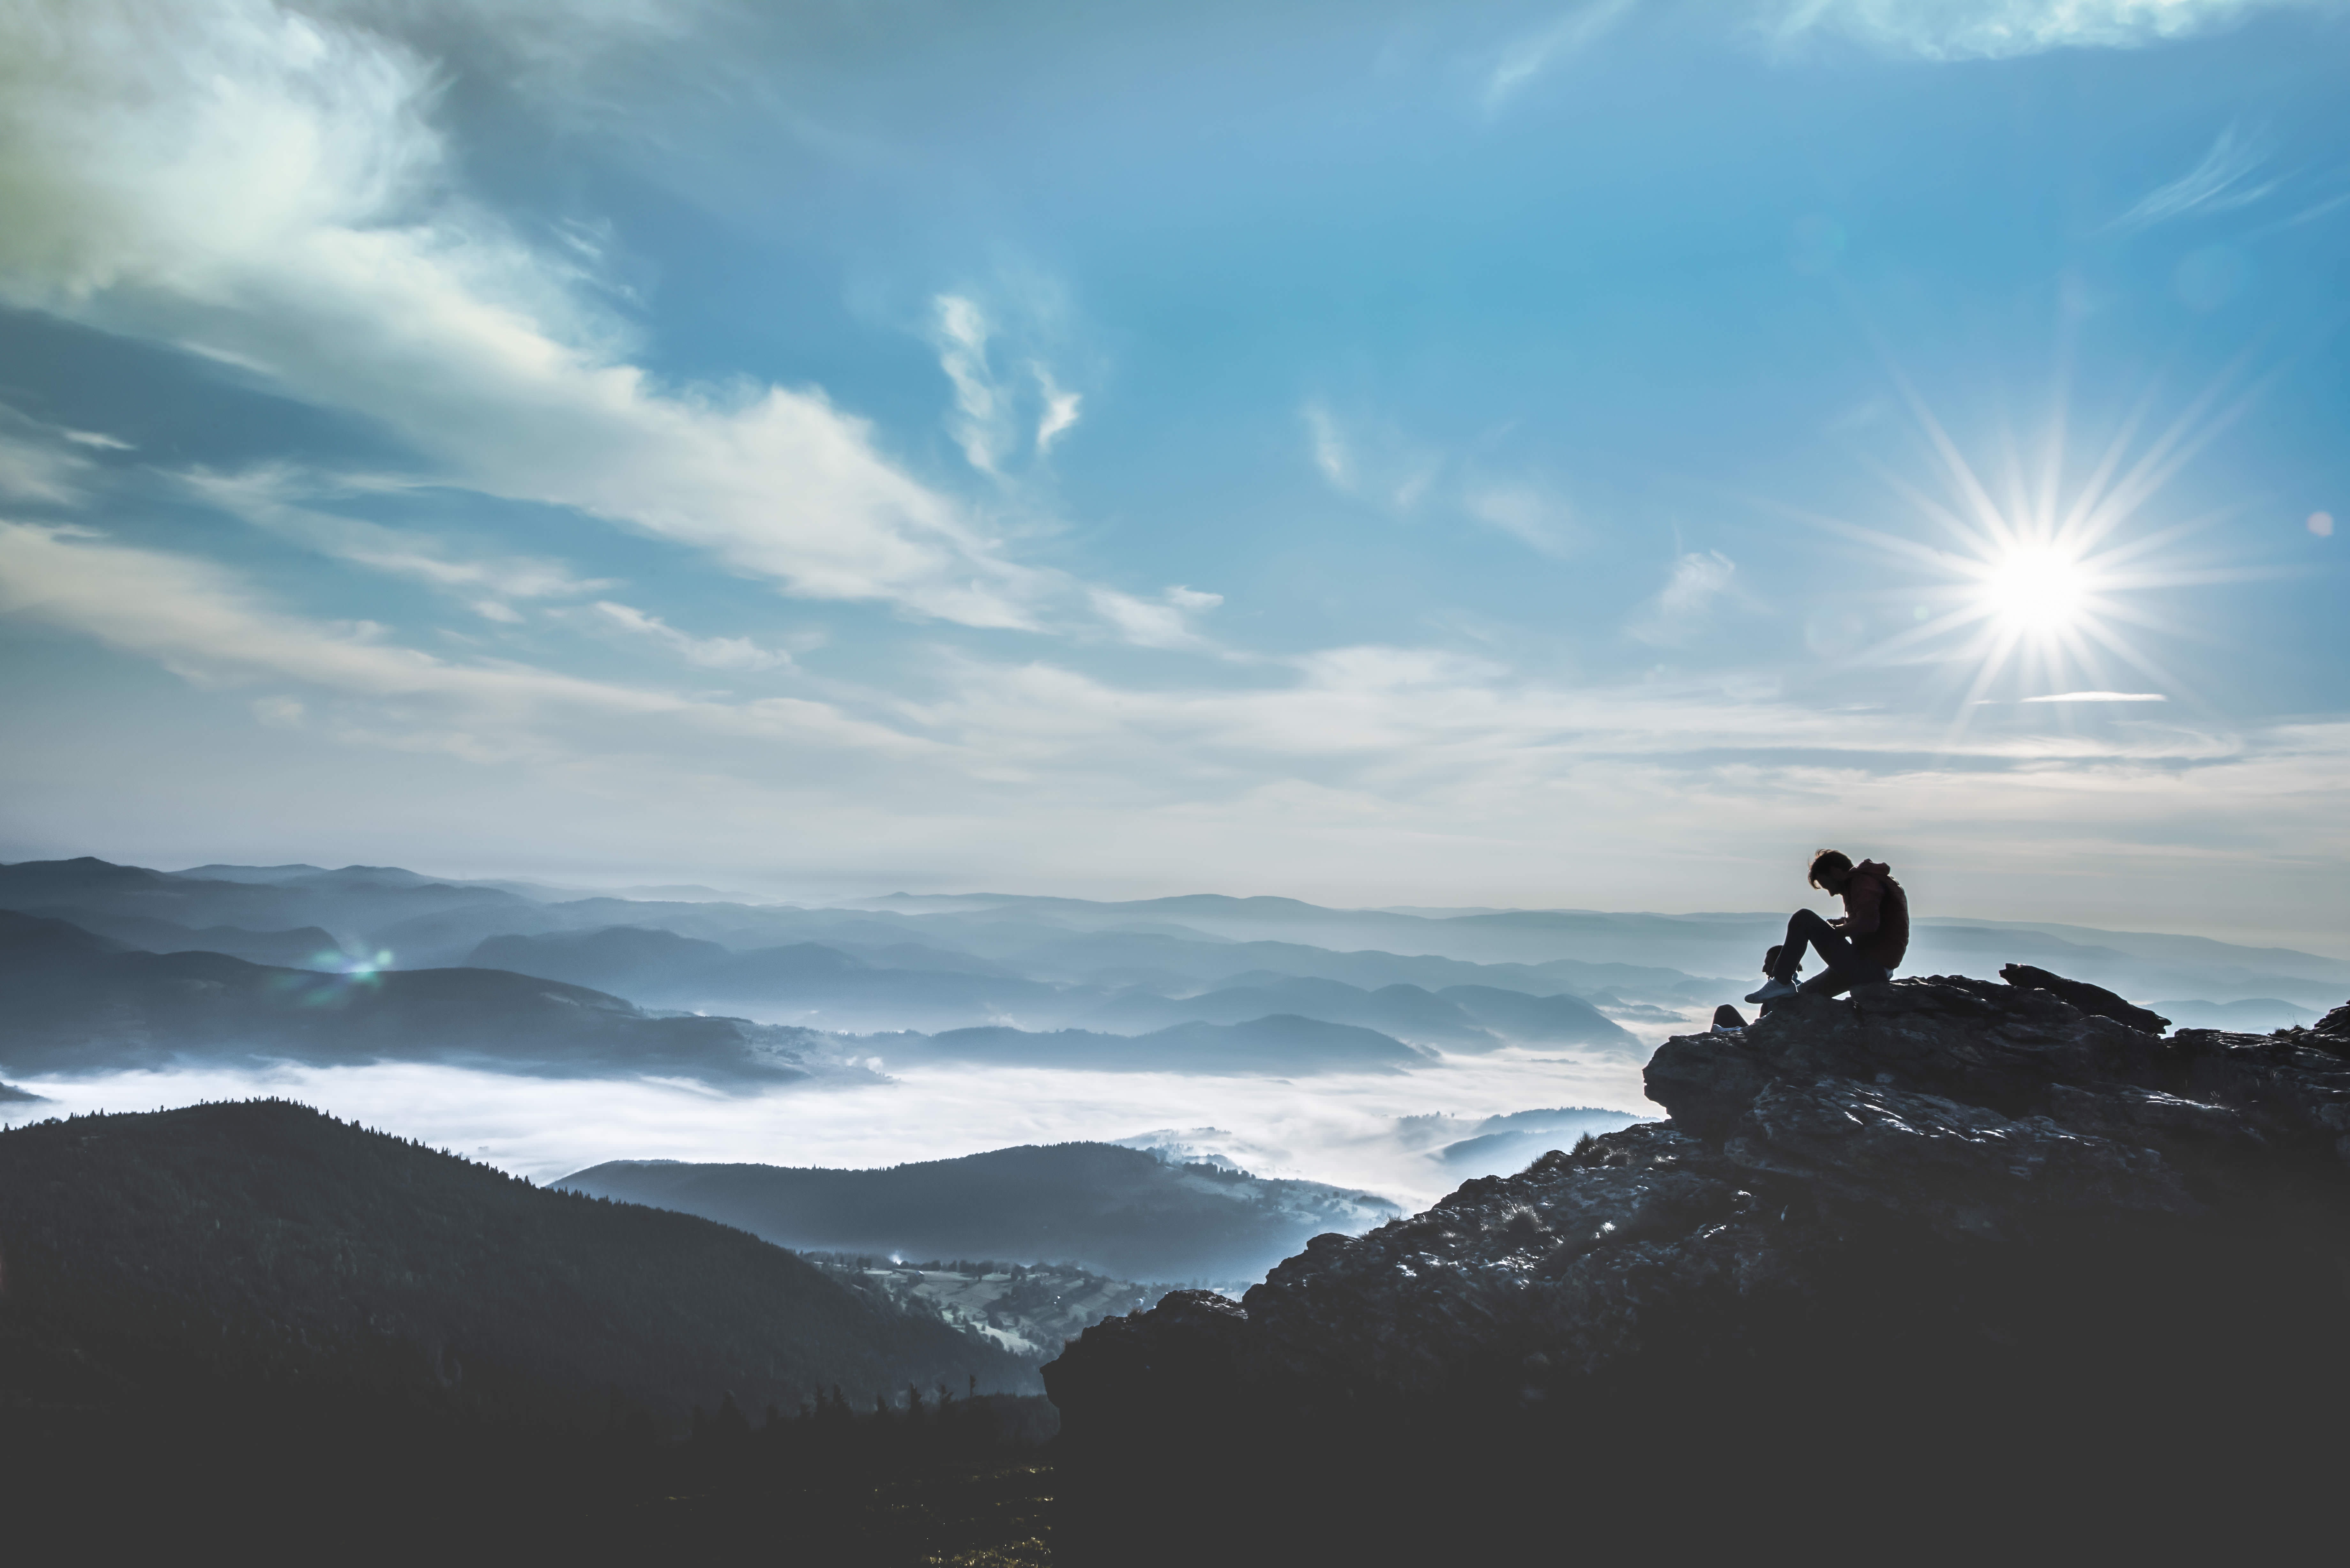
landscape, sea, nature, horizon, silhouette, person, mountain, snow, cloud, sky, sun, sunrise, sunlight, morning, wave, dawn, mountain range, dusk, scenic, solo, weather, summit, outdoors, mountains, alps, landform, placid, sun glare, atmospheric phenomenon, mountainous landforms